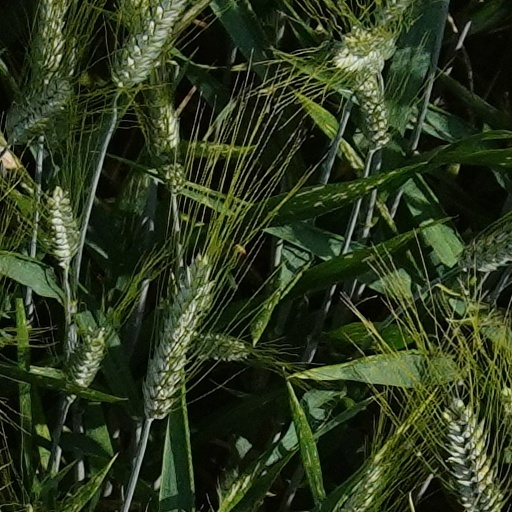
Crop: wheat